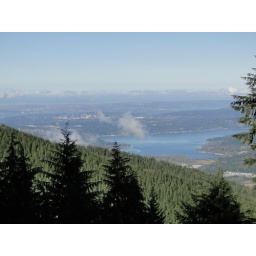
Views from road near 2nd set of lower towers on West Tiger 1.